1963 Major League Baseball season

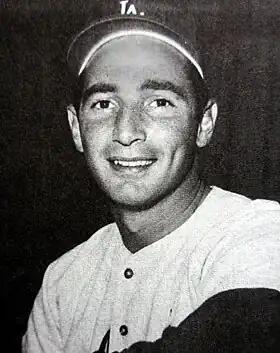
Hall of Famer Sandy Koufax

In an attempt to create an identity distinguishable from all other teams, Kansas City Athletics owner Charlie Finley changed the team uniforms to kelly green and yellow. This tradition of "green and gold" has been preserved to this day, although the kelly green has since been replaced with forest green. Finley also changed the Athletics' cleats to white instead of the standard black. Coaches and managers were also given white hats, which were dropped when the Athletics adopted new colors in 1993. The white cleats were dropped in 2000, but were revived in 2008.